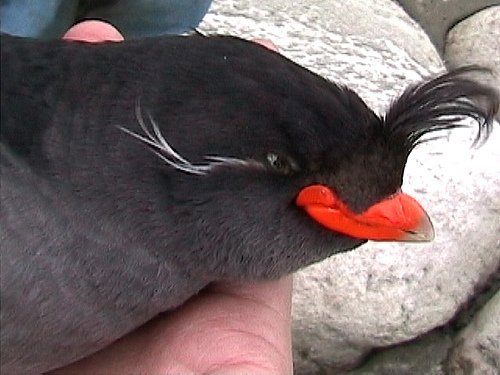
a bird with a bright red bill with a tan tip, and a black head and breast.
this bird is black in color with a strange shaped red beak and black eye ring.
a large all black and grey bird with a red curved bill, and white feathers on its face.
this bird is mostly grey with a bright orange blunt bill.
this is a black bird with a small and pointy orange beak.
this bird has wings that are black with an orange billa bird with a large, red colored beak with a large plumage on its head, with some white near the eyes.
the bird has a spiked black crown, red bill and grey back.
the large bird has a bright orange bill with an off-white tip, black feathers with a thin white cheek stripe and a tuft of feathers which curl forward up and off of the crown.
this large bill is covered in black feathers with a bright orange bill.
Species: Crested Auklet